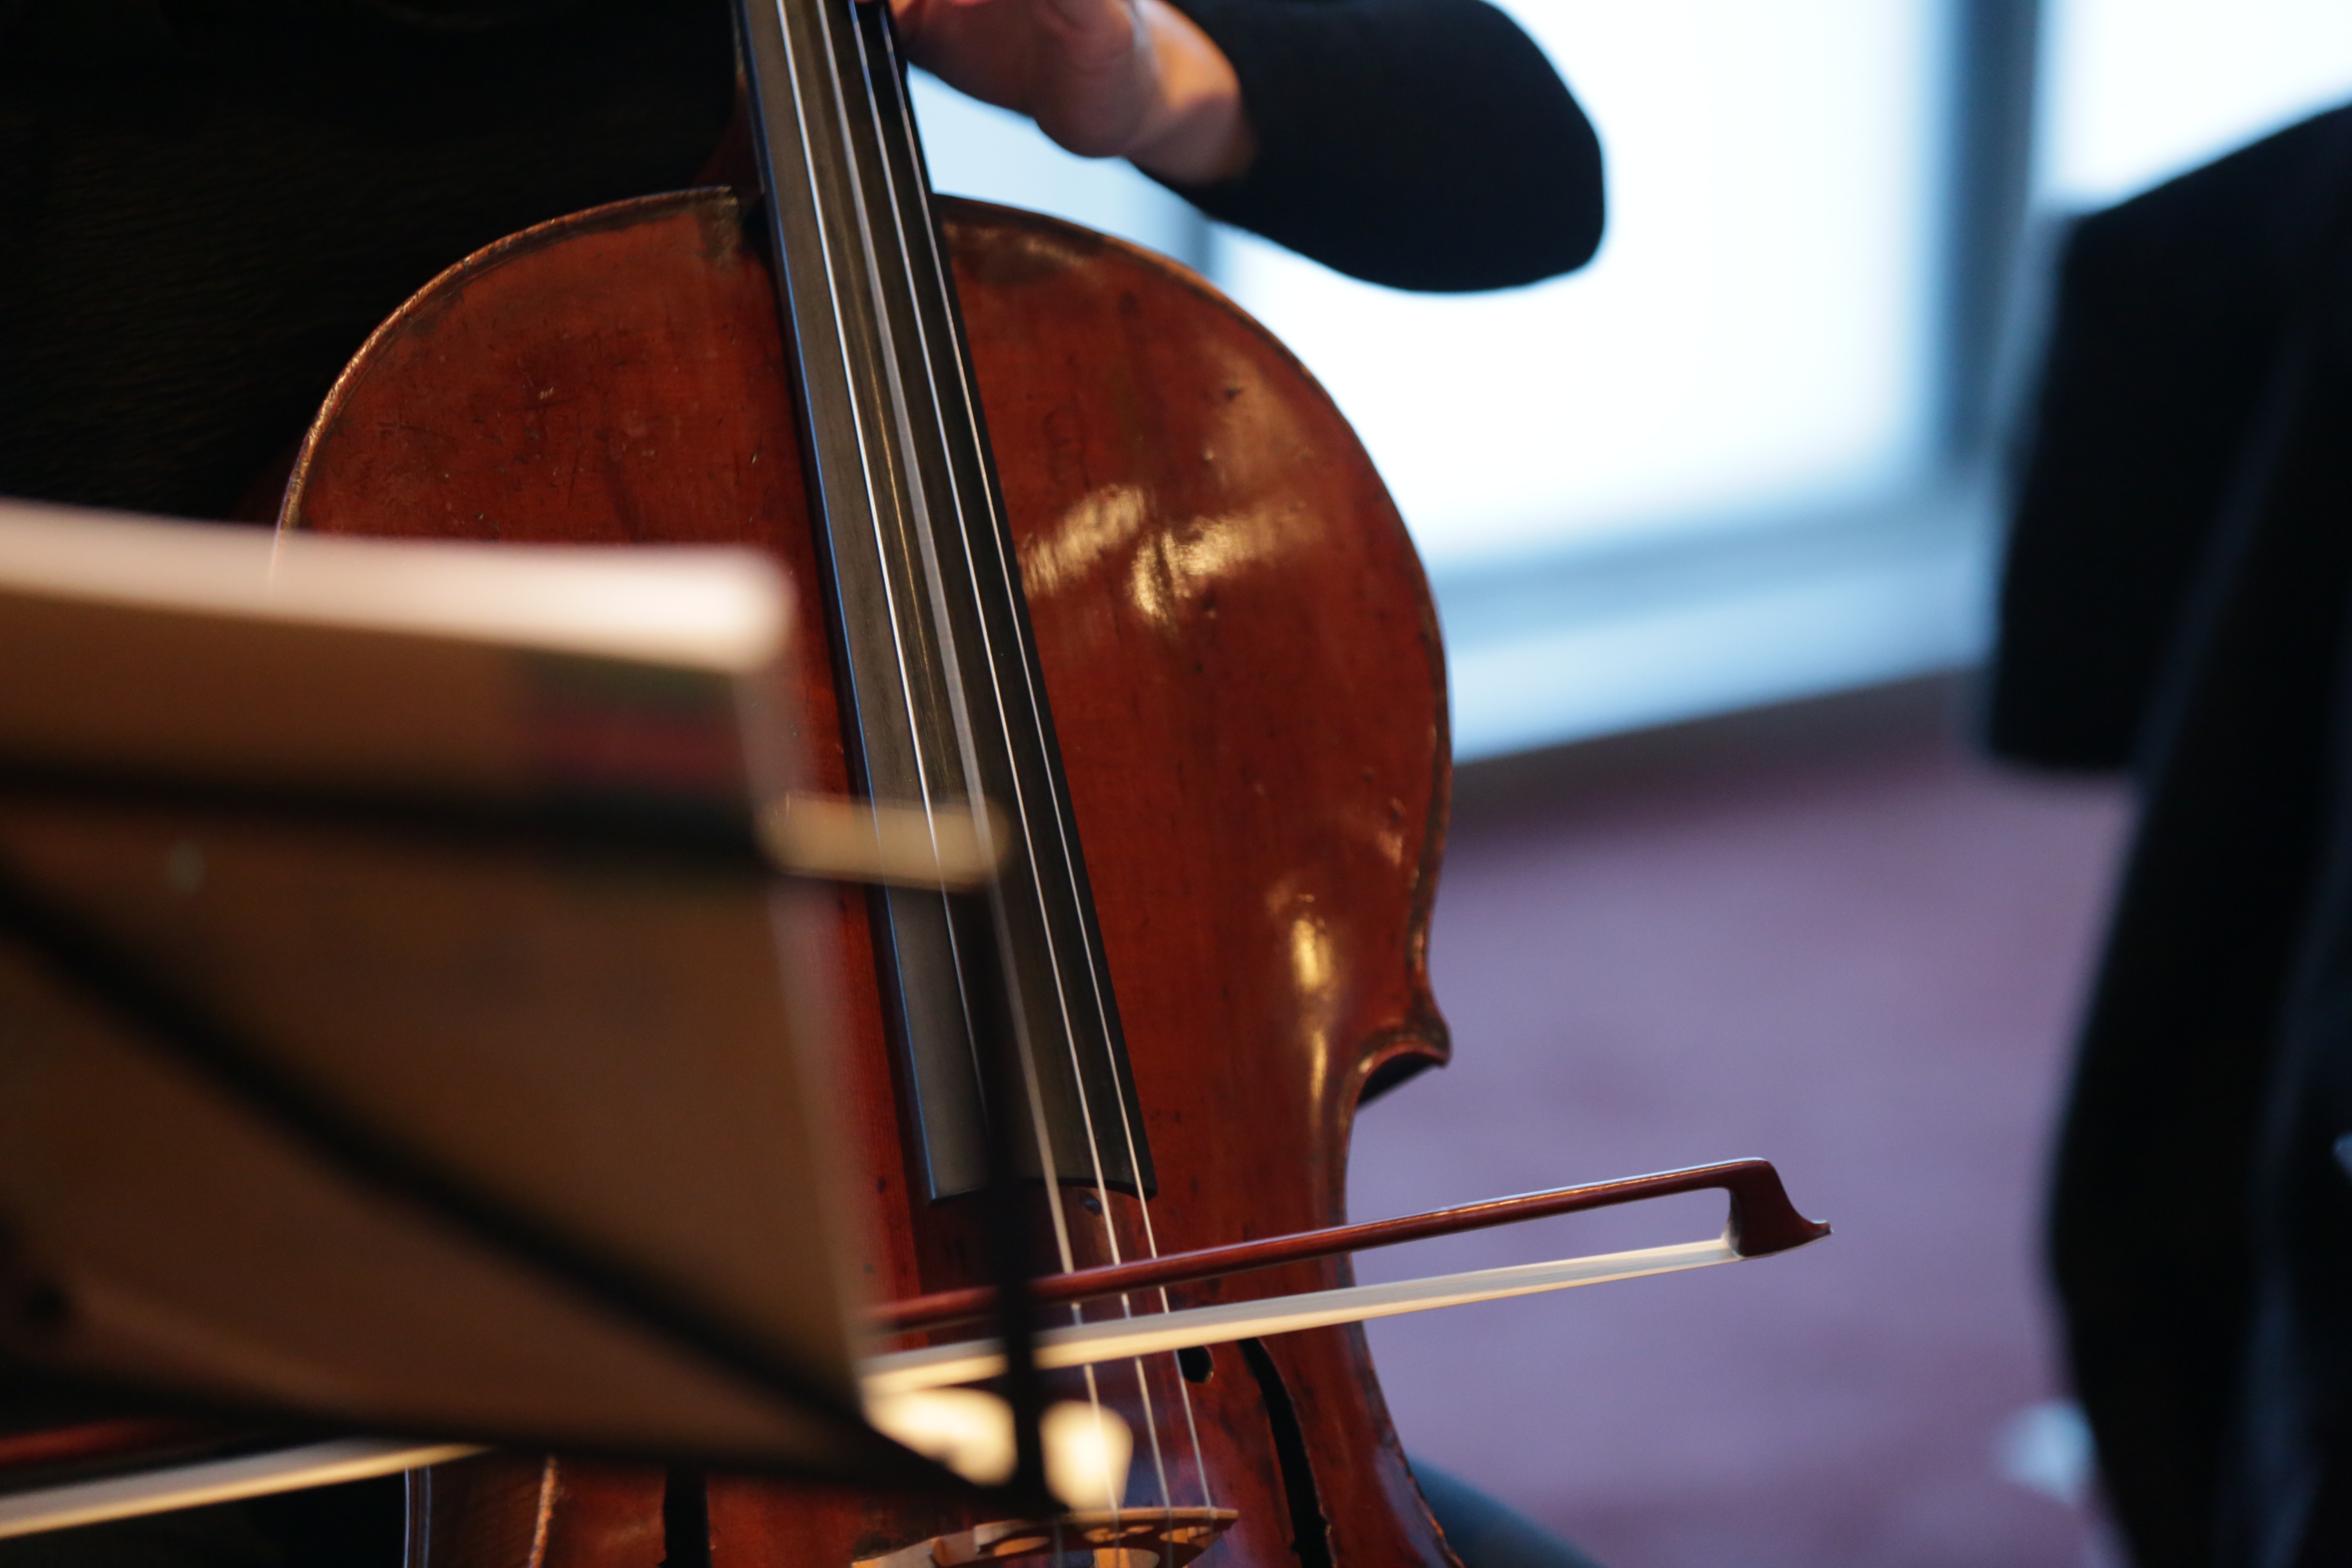
music, acoustic guitar, instrument, musician, musical instrument, violin, cello, classic, bass guitar, viola, violinist, classical music, double bass, string instrument, bowed string instrument, violin family, viol, violist